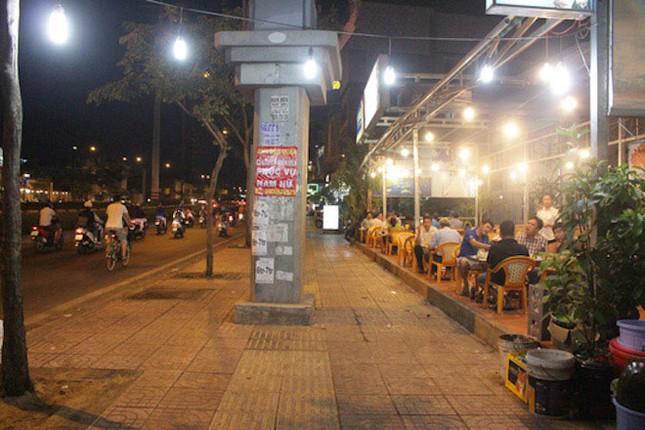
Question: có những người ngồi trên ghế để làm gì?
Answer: có những người ngồi trên ghế để ăn uống